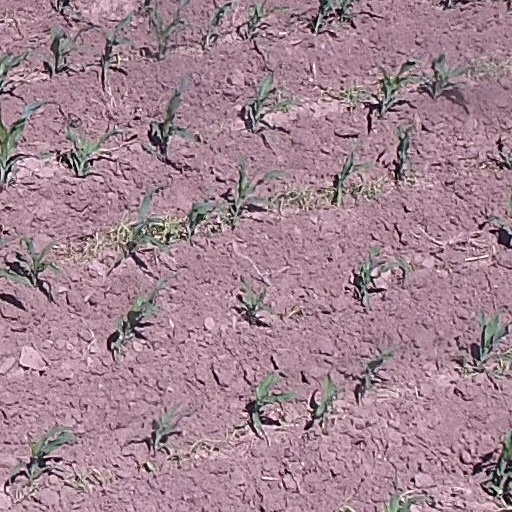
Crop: maize; corn